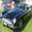
Label: automobile